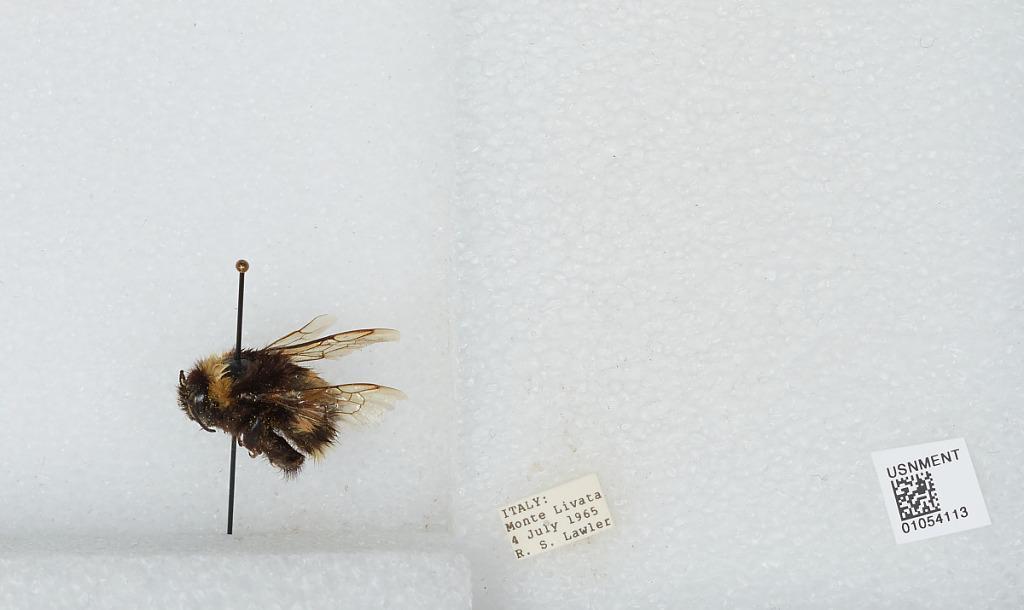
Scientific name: Bombus sp.
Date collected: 1965-7-4
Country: Italy
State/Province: Latium
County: Rome
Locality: Monte Livata